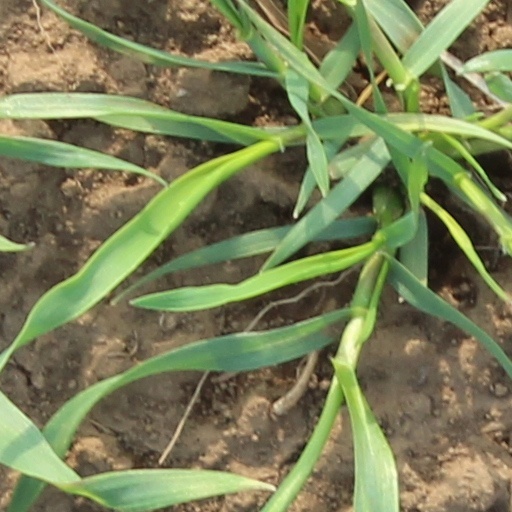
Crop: wheat